Frequency modulation synthesis

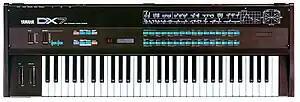
Yamaha DX7 FM digital synthesizer (1983)

Yamaha's DX7 synthesizer, released in 1983, was ubiquitous throughout the 1980s. Several other models by Yamaha provided variations and evolutions of FM synthesis during that decade.